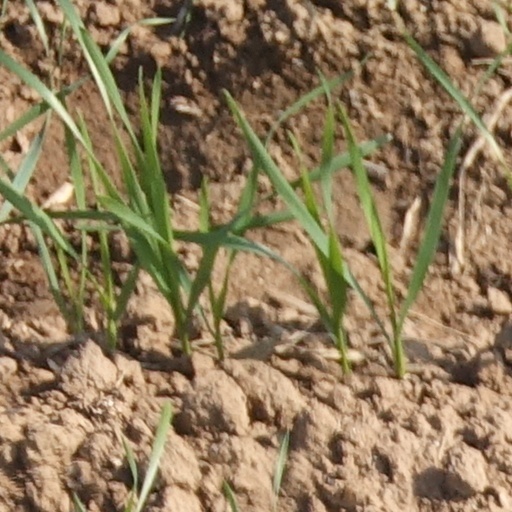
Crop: wheat